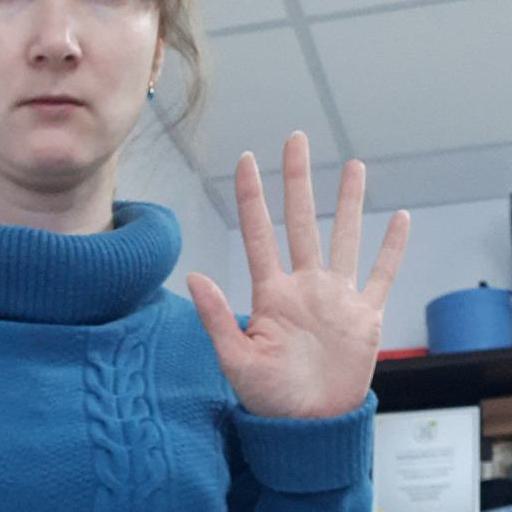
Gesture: palm